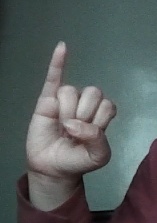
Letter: meem